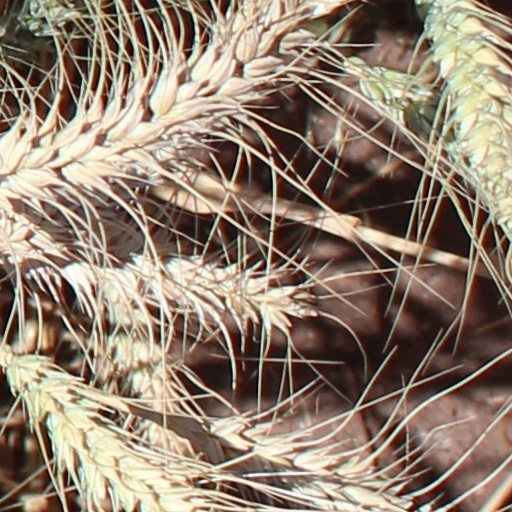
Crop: wheat